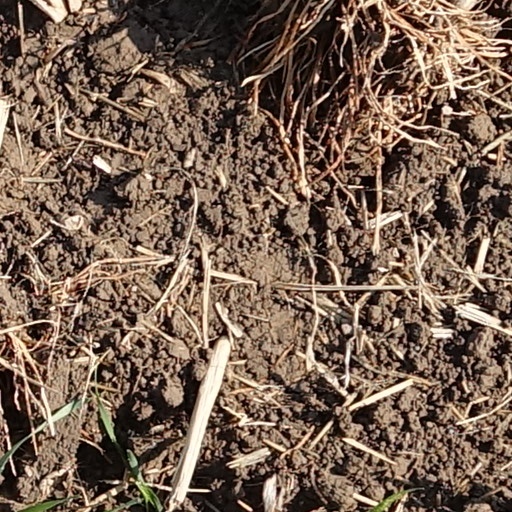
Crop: wheat